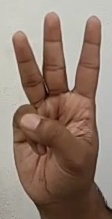
ASL sign: W